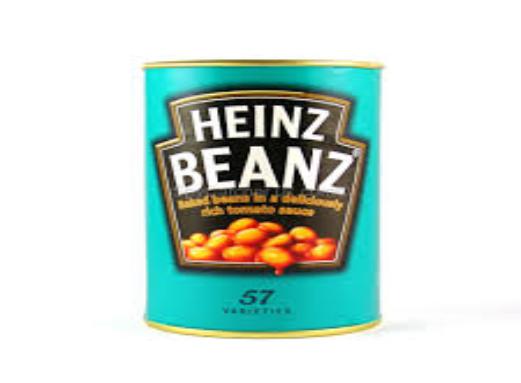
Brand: Heinz Baked Beans
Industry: Food